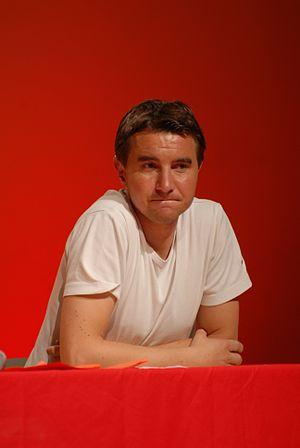
Olivier Besancenot pendant son meeting de Toulouse du 20 avril 2007 pour l'élection présidentielle de 2007.